Bob Barney

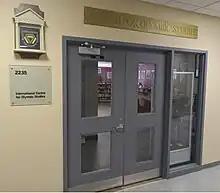
Double doors beside vertical window with logo to the left of the doors and banner above the doors

Attending the 1984 Summer Olympics gave Barney inspiration for a scholarly institution to independently research the Olympic Games. His efforts resulted in the International Centre for Olympic Studies, established at the University of Western Ontario in 1989, endeavoring to write about sociocultural impacts of the Olympic Games. He served as the founding director of the International Centre for Olympic Studies from 1989 to 1998, was its co-director from 1998 to 2000, and interim director from 2007 to 2010. He felt that the Olympics "is worthy of study because it is one of the biggest meetings in a global context and has many political, economic, and other problems associated with it". He also noted the increase in security and commercialism with each Olympic Games he attended. He began "Olympika" in 1992, the first peer-reviewed academic journal focused on the Olympic Games. Also in 1992, Barney began the biannual International Symposium for Olympic Research.